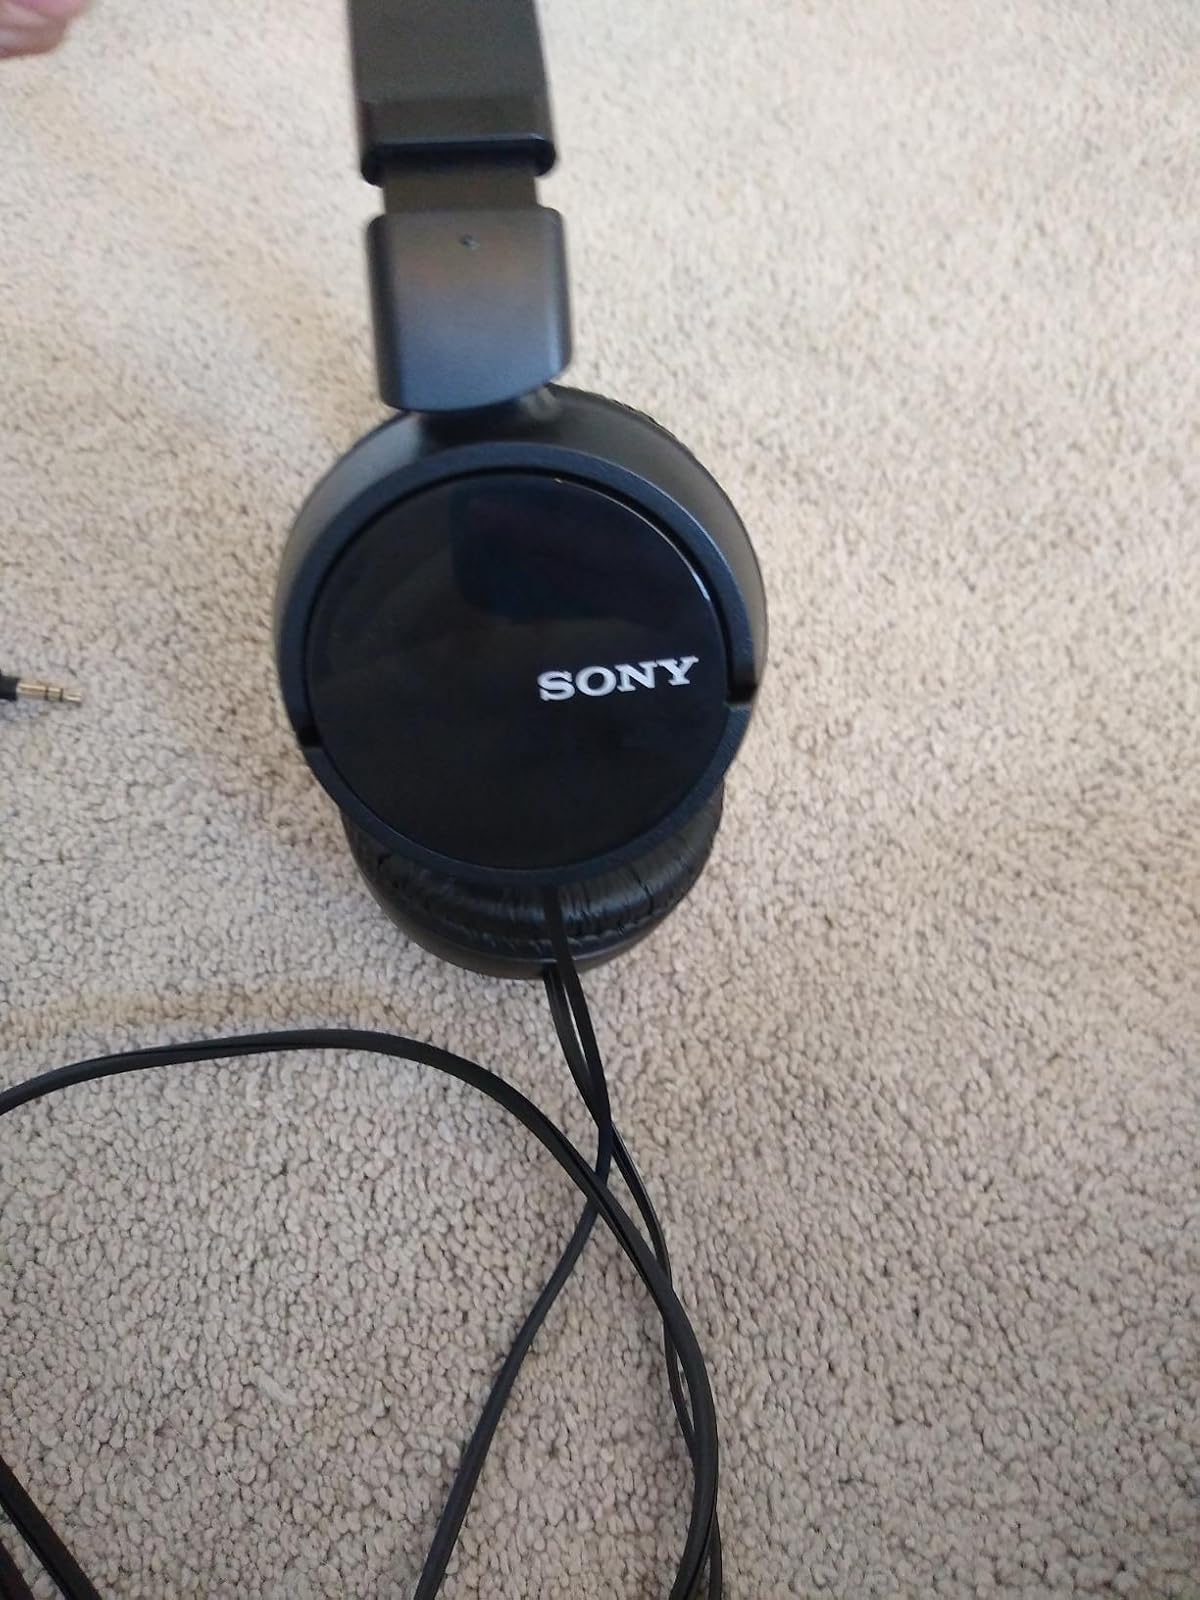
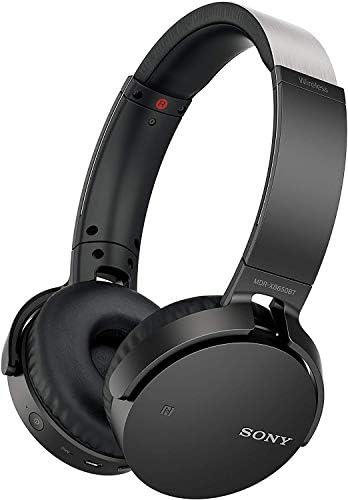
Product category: headphones
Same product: no